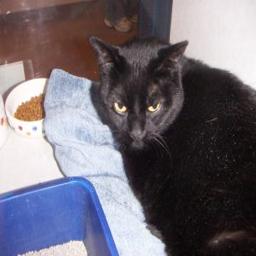
Animal: cats